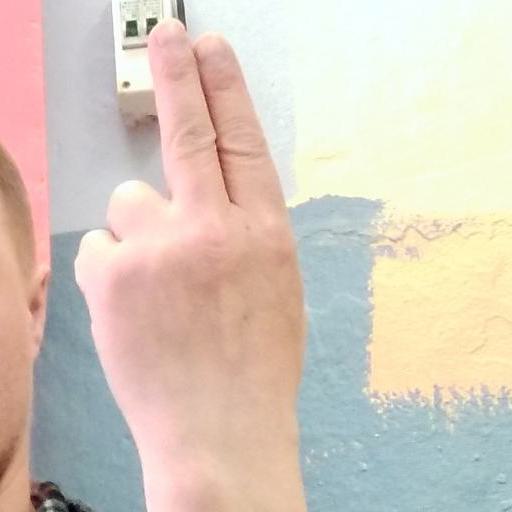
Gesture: two_up_inverted